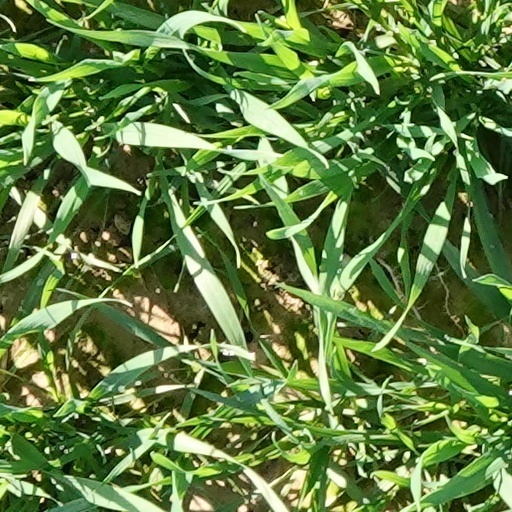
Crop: wheat